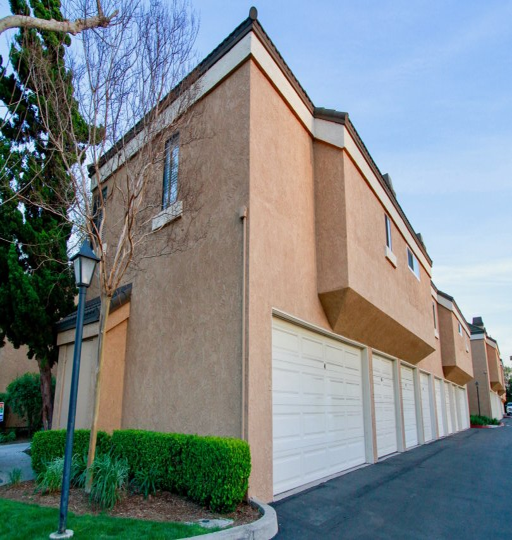
rows of apartment buildings in the community .